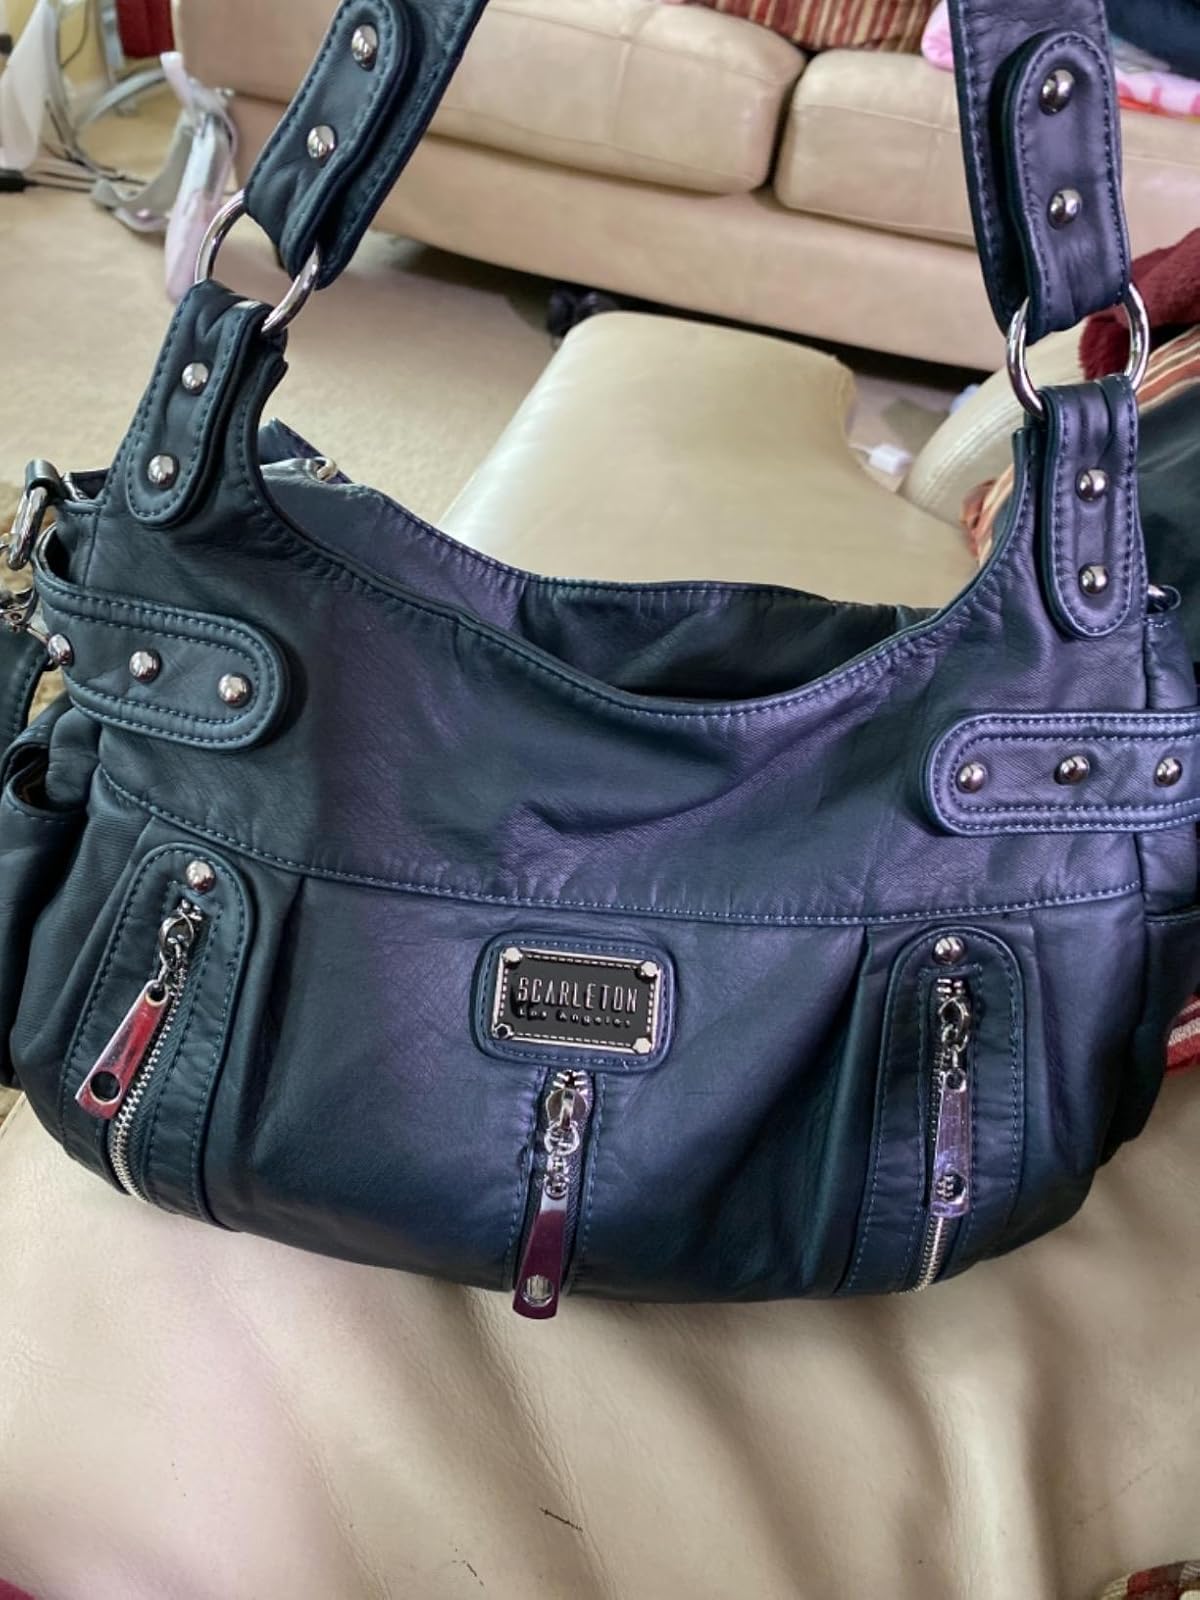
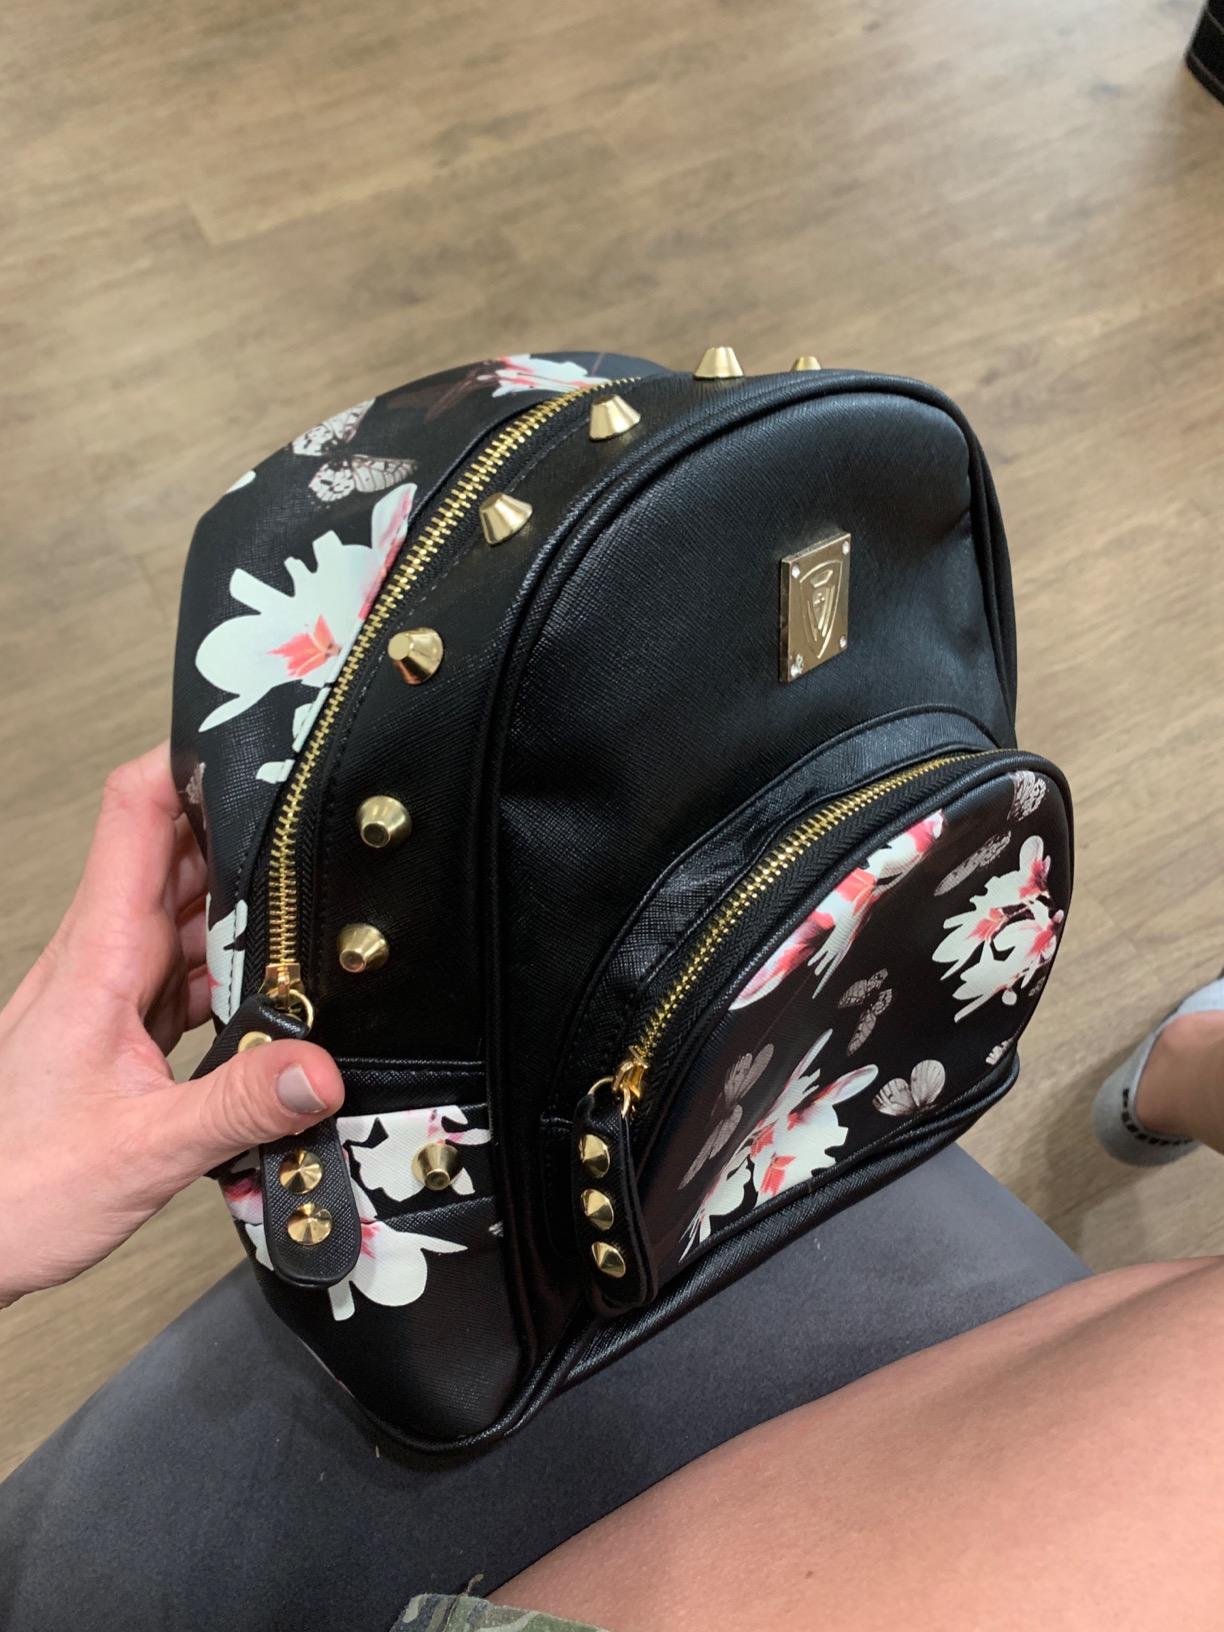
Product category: accessories_handbag
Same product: no